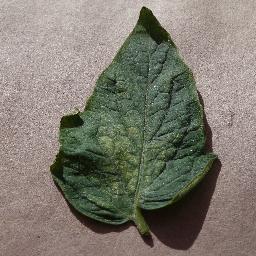
Label: Tomato___Spider_mites Two-spotted_spider_mite